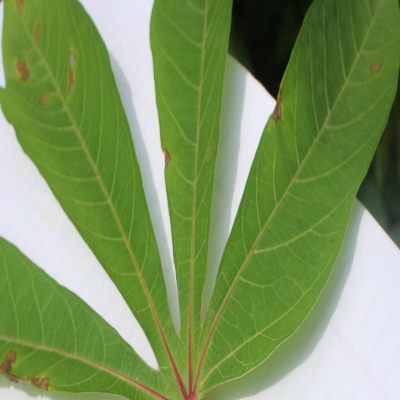
Crop: Cassava
Condition: brown spot